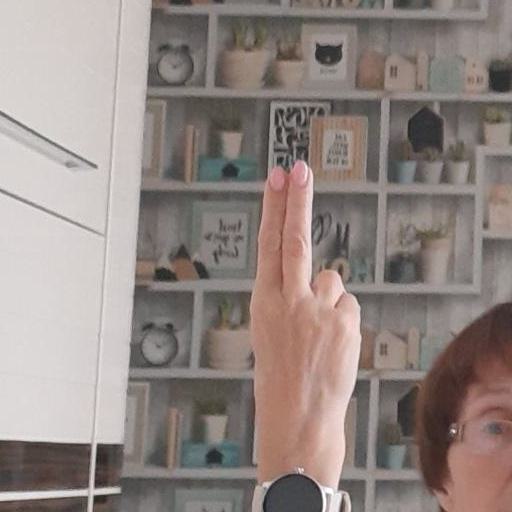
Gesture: two_up_inverted